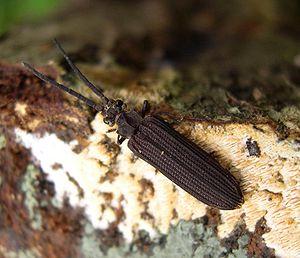
Les Archostemata sont un des quatre sous-ordres de coléoptères.